Rio Grande da Serra

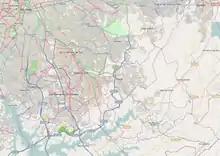
Map

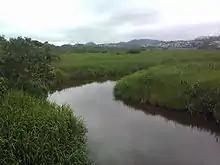
Rio do Cloro

Rio Grande da Serra is one of the 39 municipalities (Prefeituras) in the state of São Paulo under the federal government of Brazil.